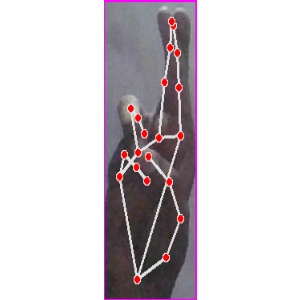
अक्षर: र